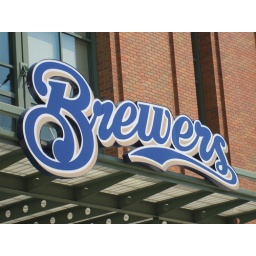
Sign over office entrance (east of right field entrance)